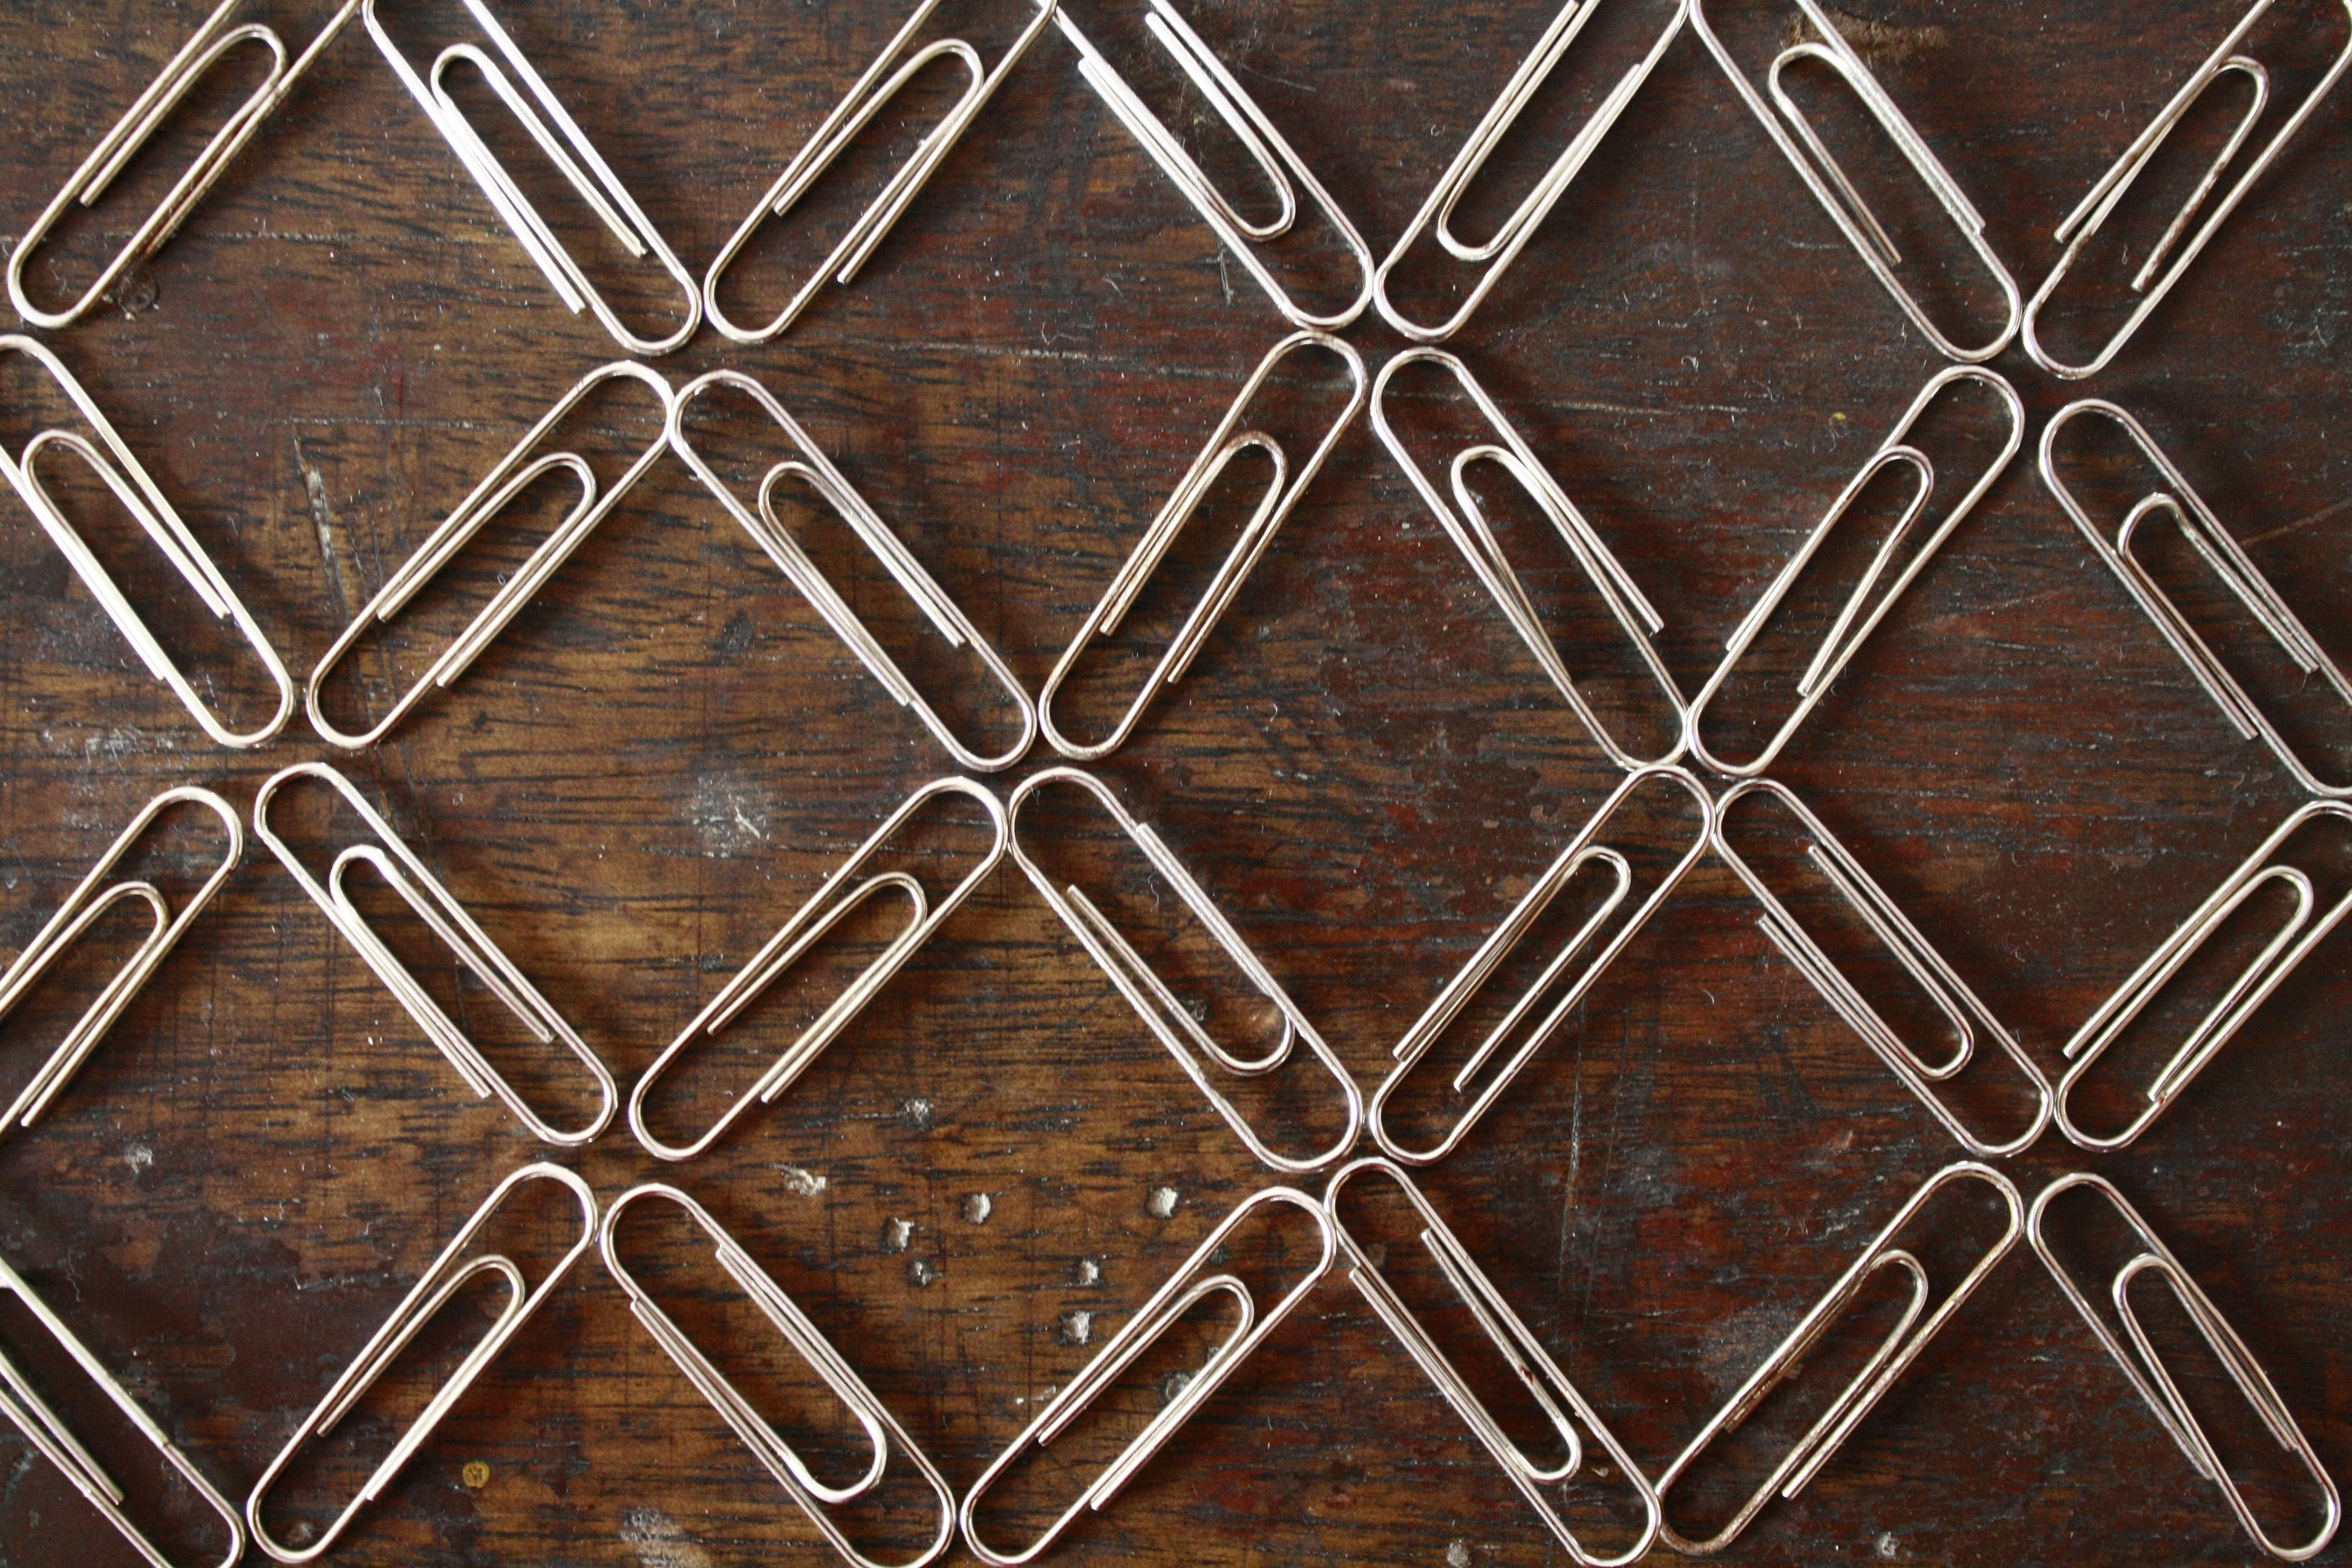
branch, structure, steel, pattern, line, metal, office, material, twig, fastener, font, arranged, design, stationery, iron, metallic, paper clips